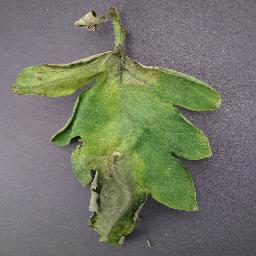
Label: Tomato___Late_blight